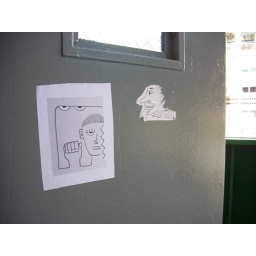
face & hand in gray (door - sta monica)